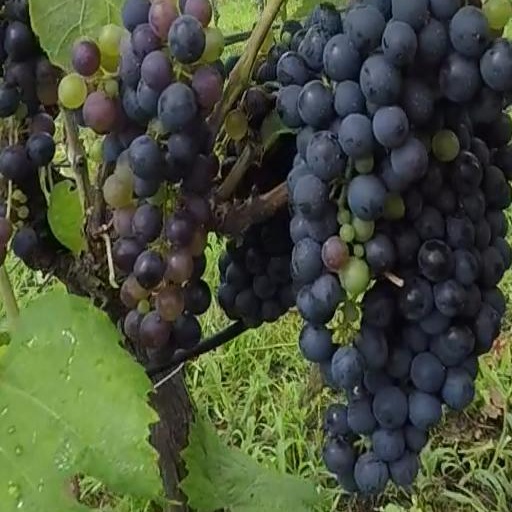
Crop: grape